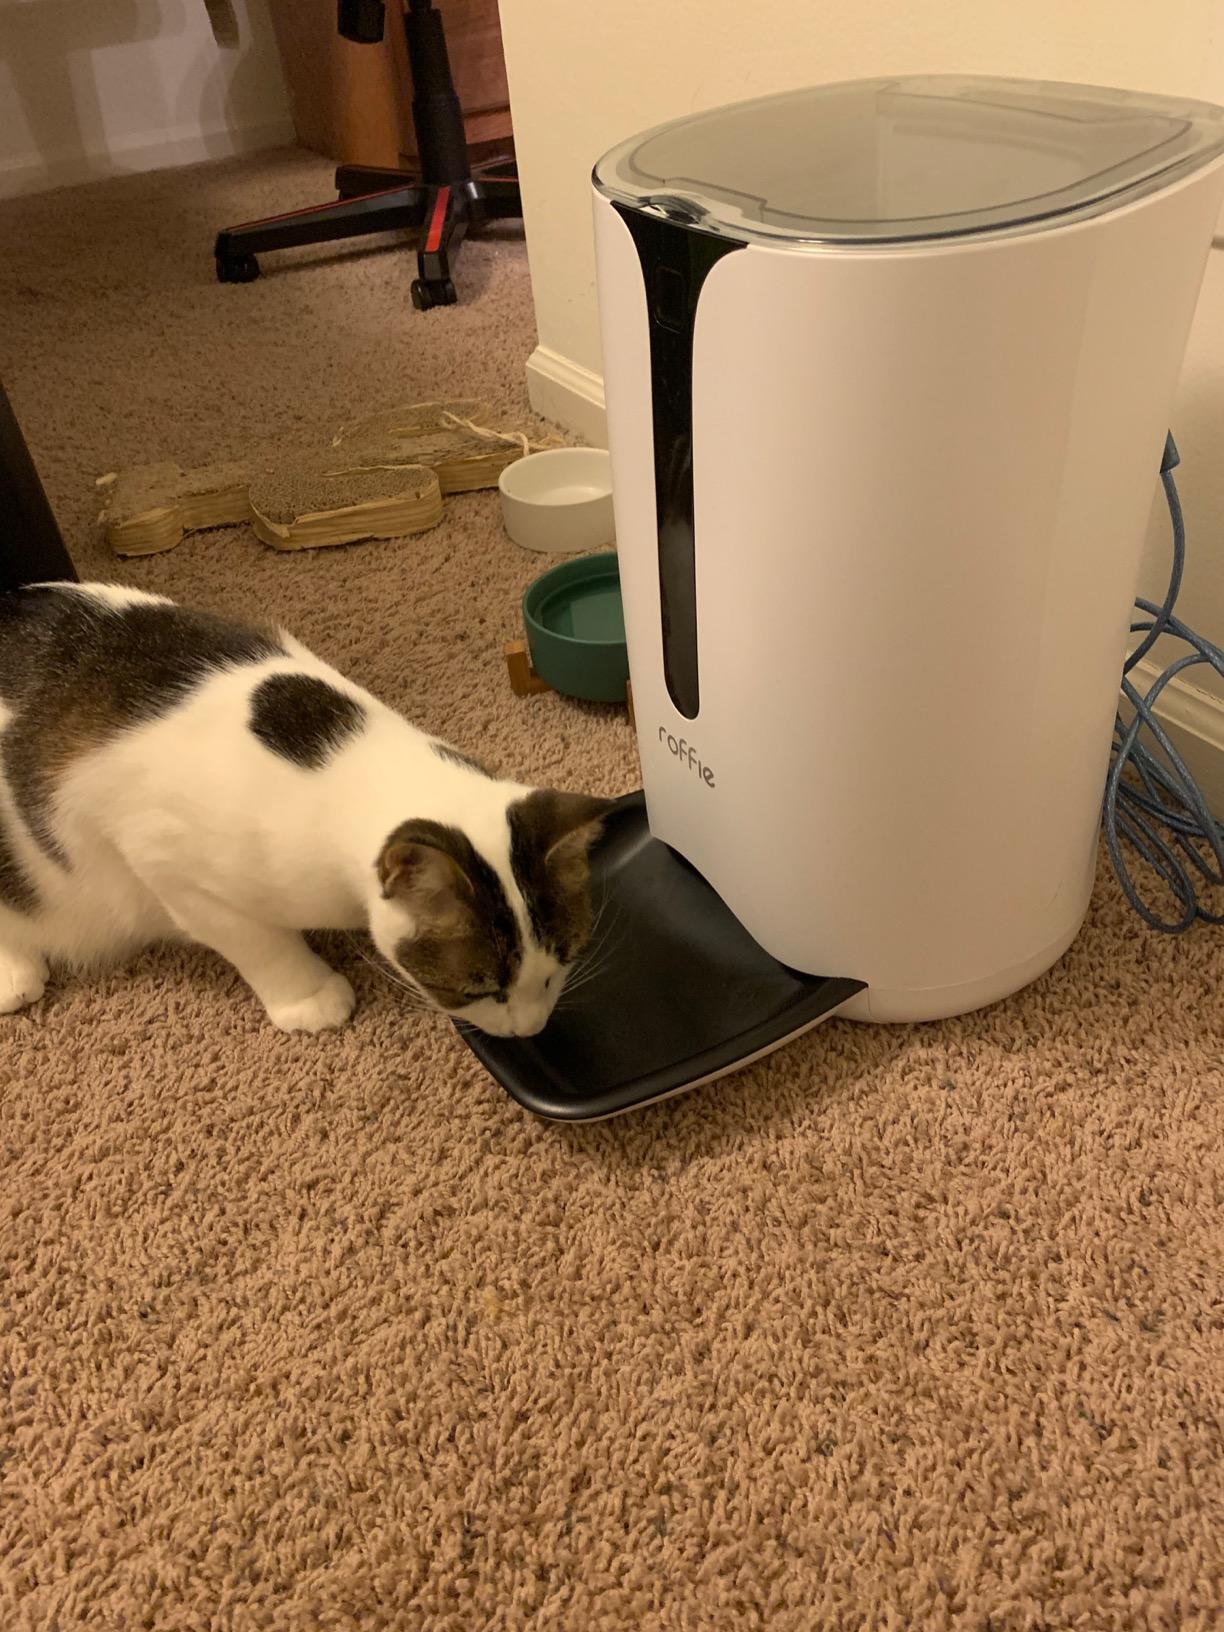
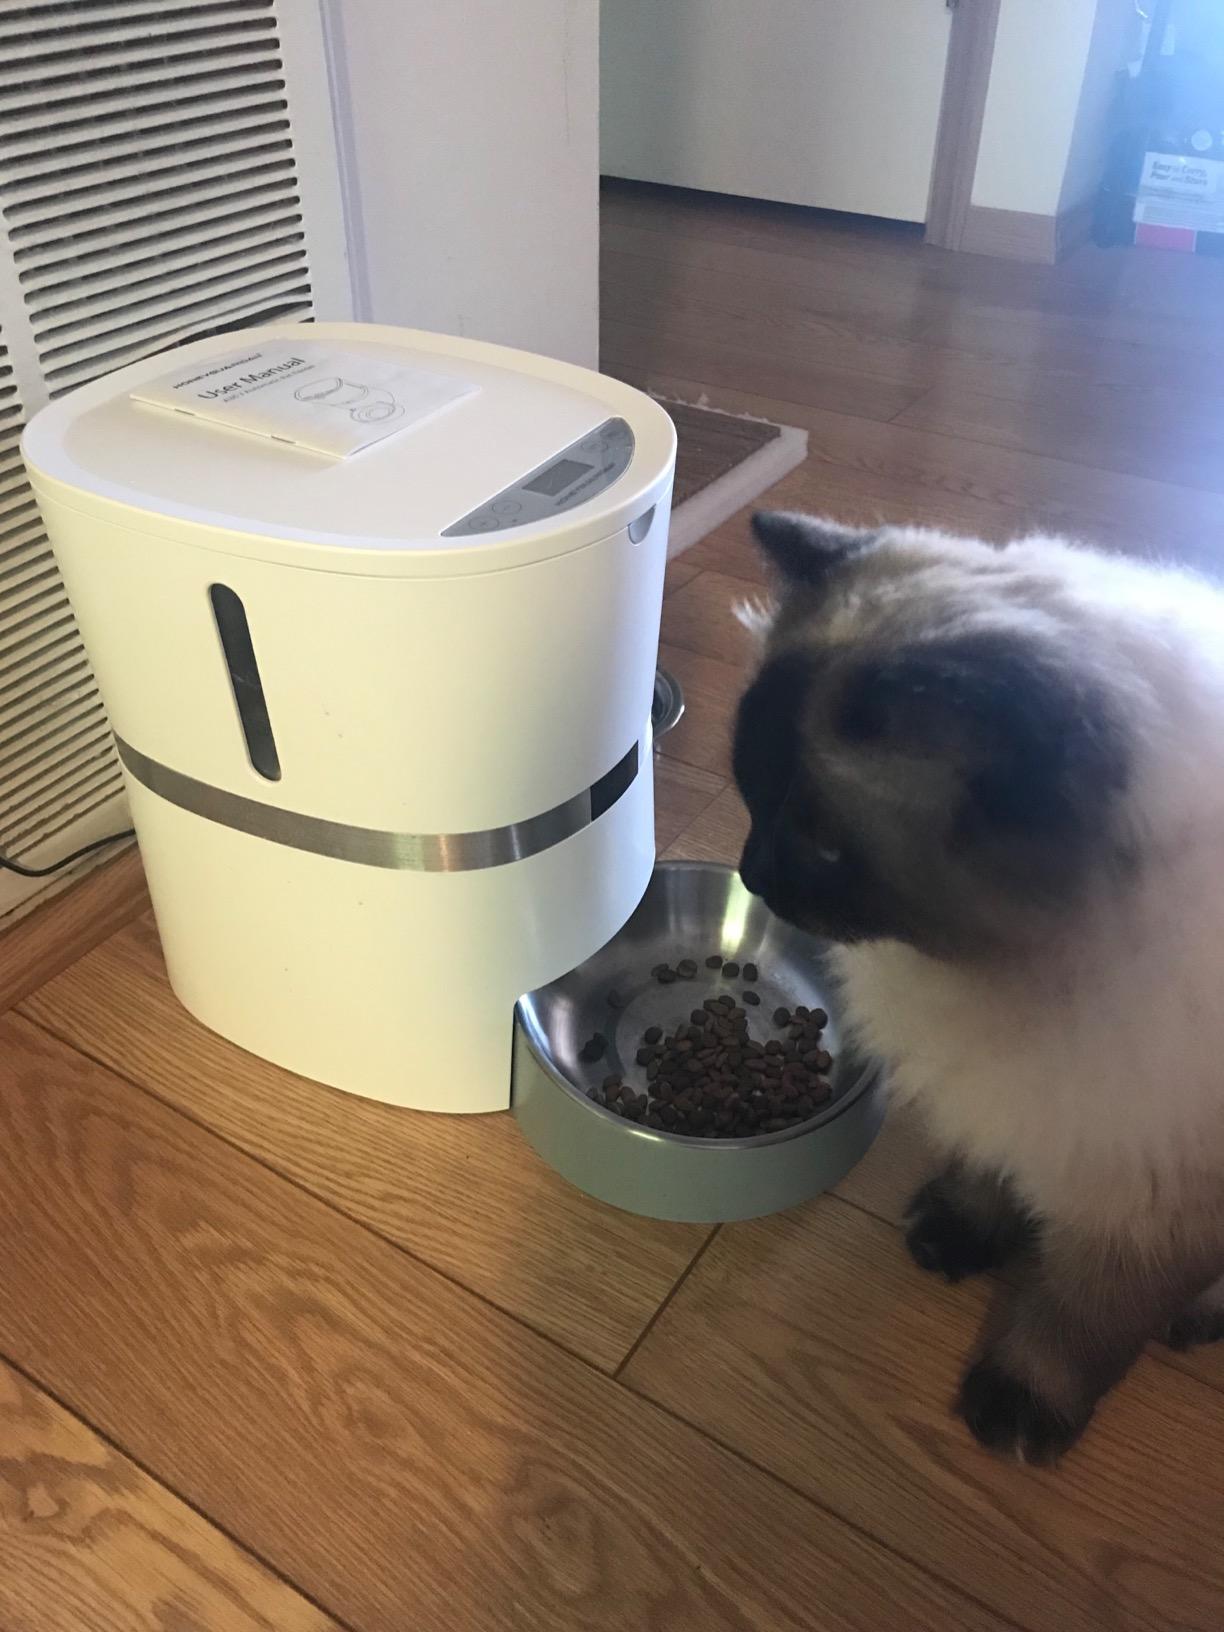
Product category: items_feeder
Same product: no